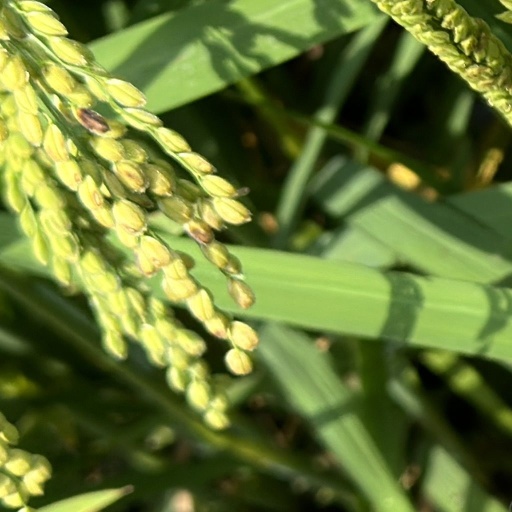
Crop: rice